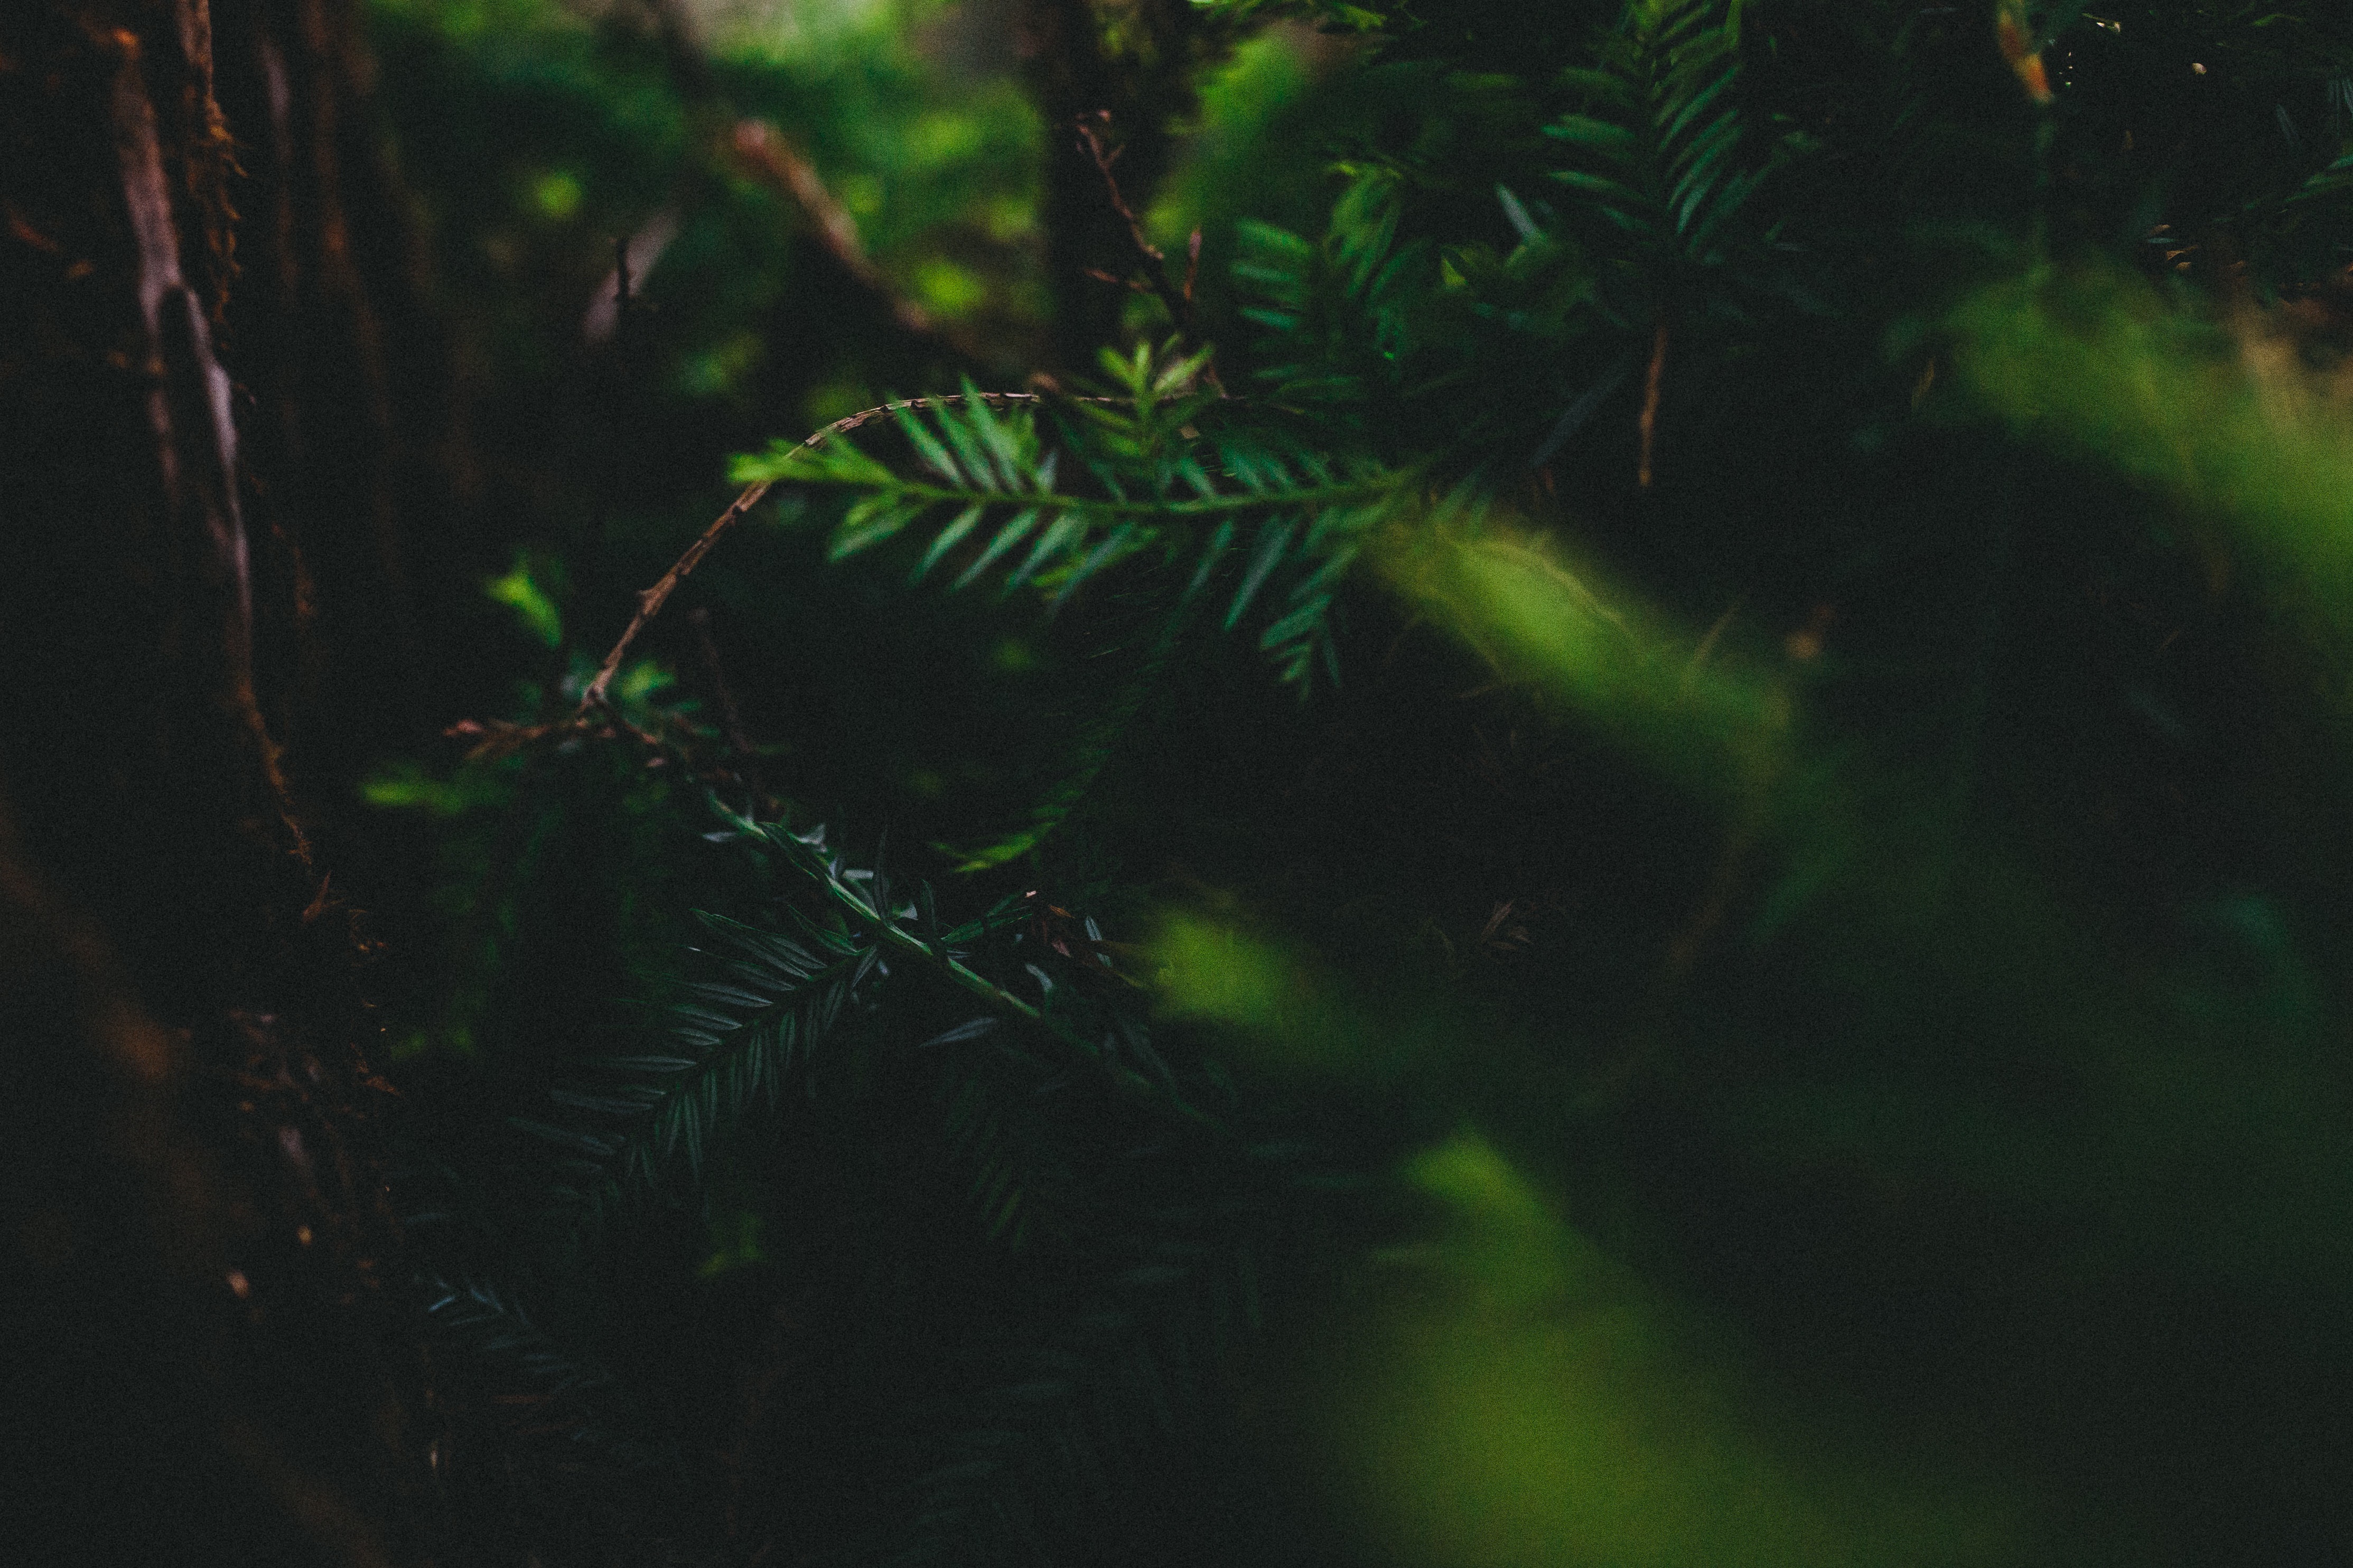
nature, forest, light, sunlight, leaf, green, jungle, insect, darkness, fauna, invertebrate, habitat, macro photography